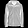
Label: Coat